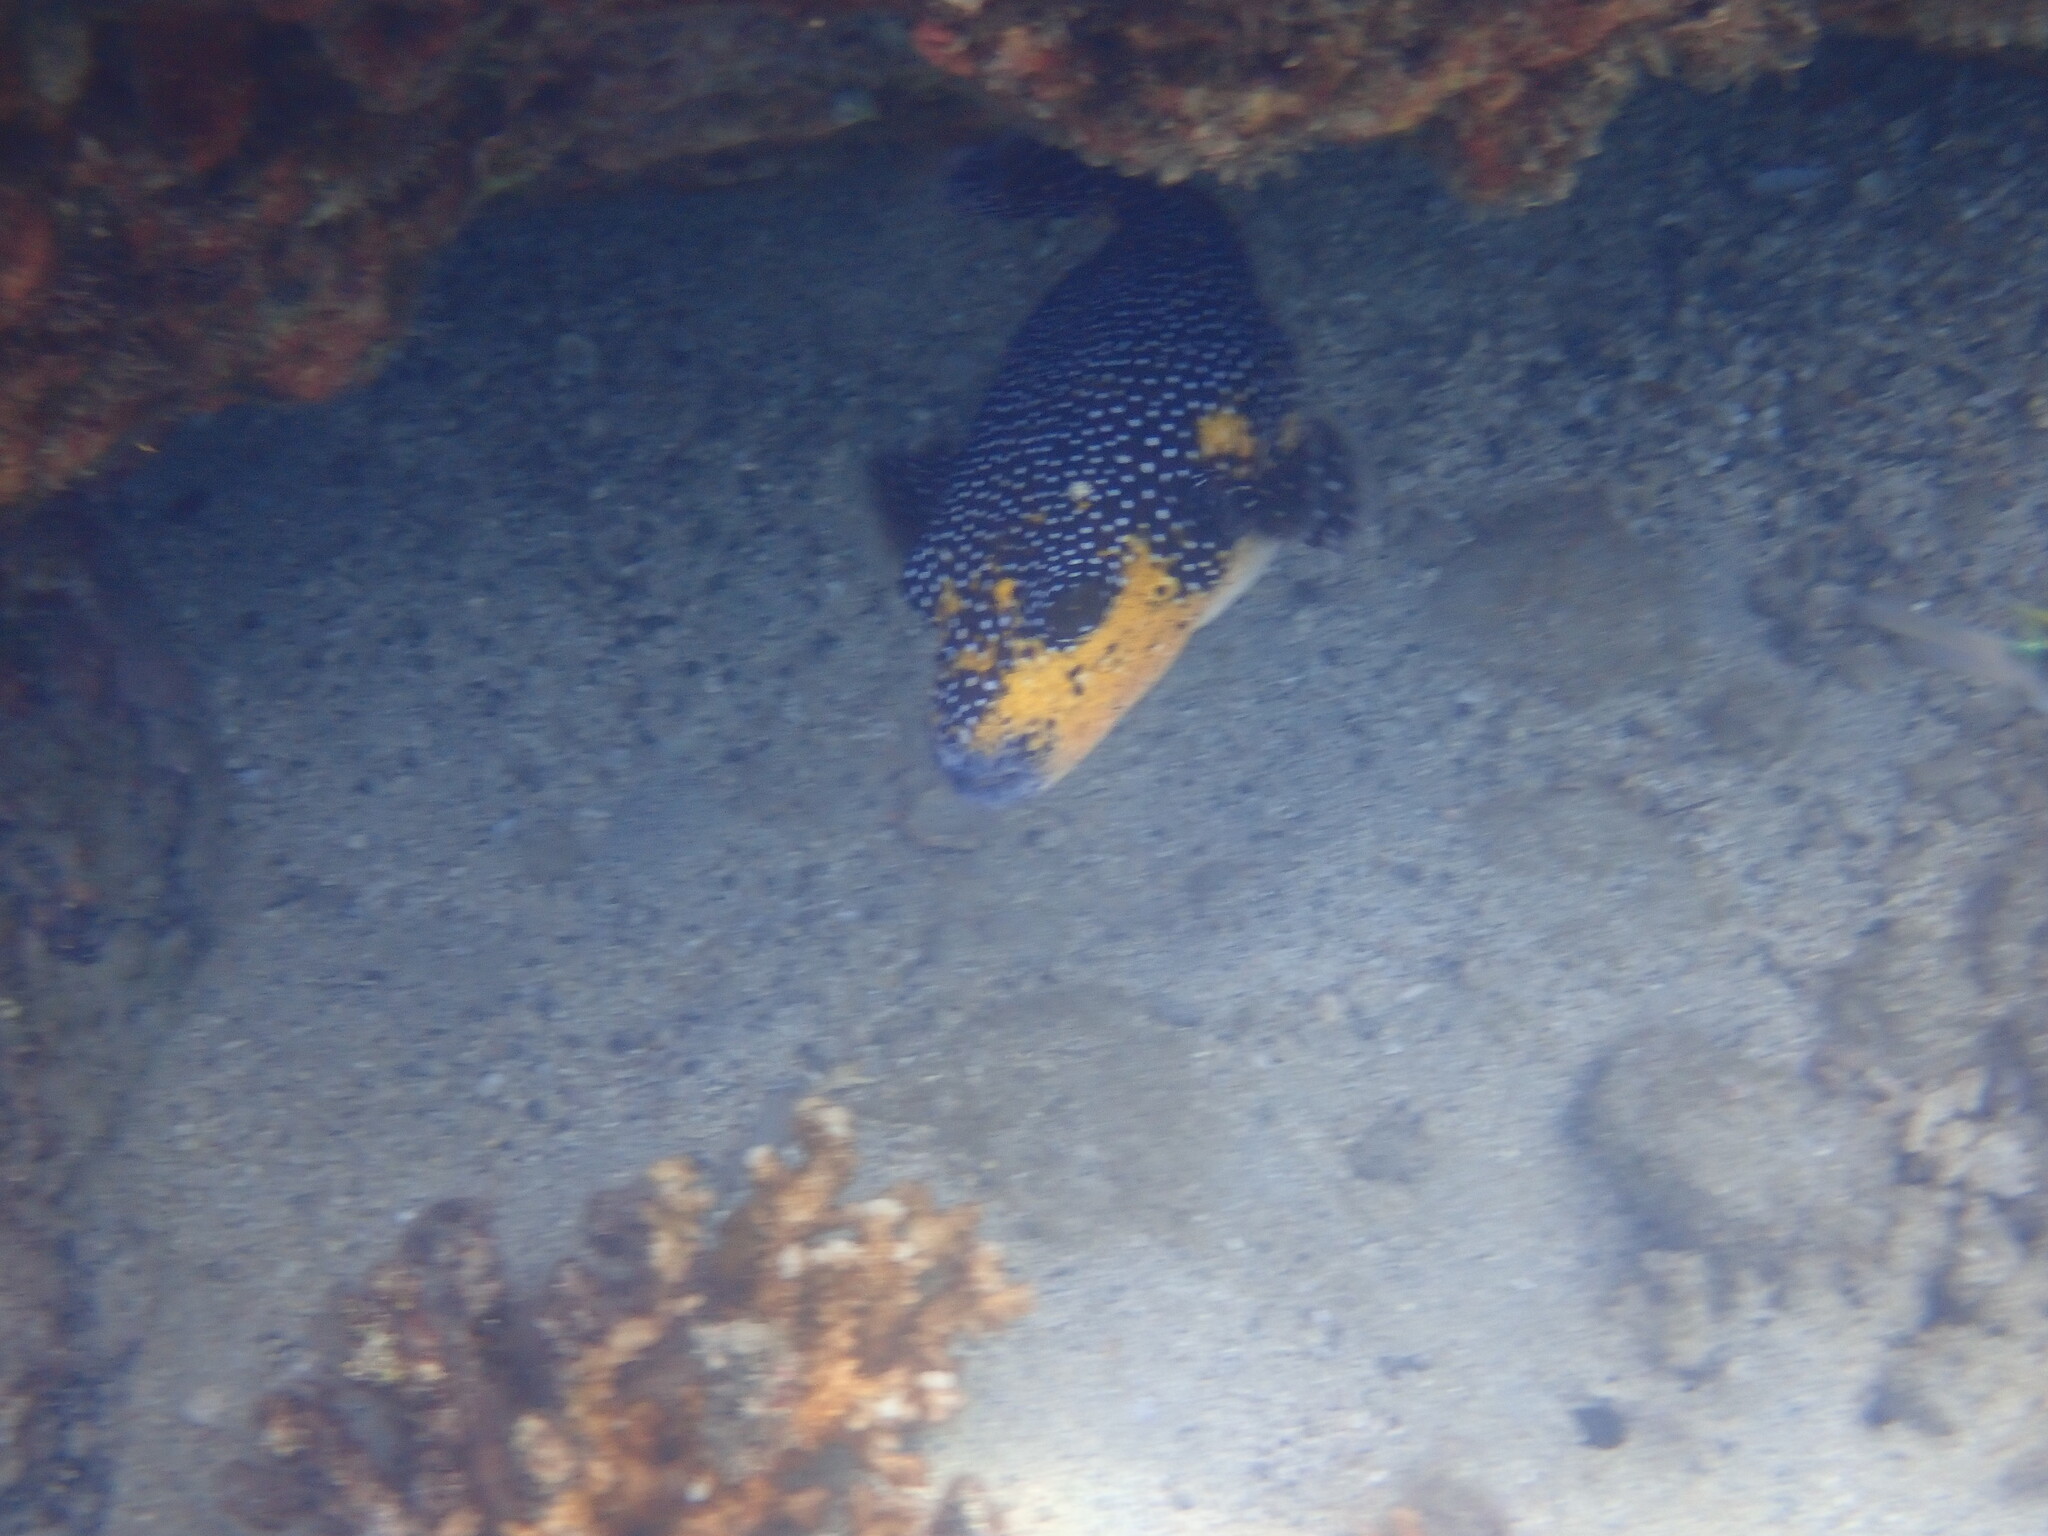
Arothron meleagris (Guineafowl Puffer)